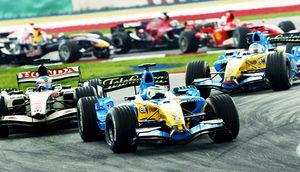
Le Grand Prix de Malaisie 2006 est la 752ᵉ course de Formule 1 courue depuis 1950 et la deuxième épreuve du championnat 2006 courue sur le Circuit international de Sepang le 19 mars 2006.